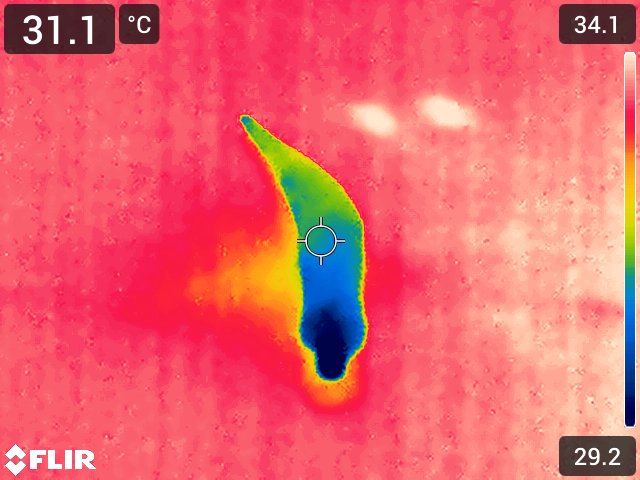
Maturity: adequate_matured